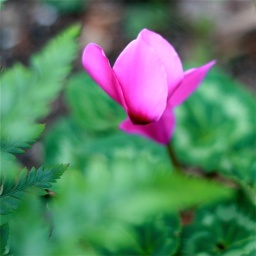
Our Cyclamen are in bloom. We have pink and white ones.